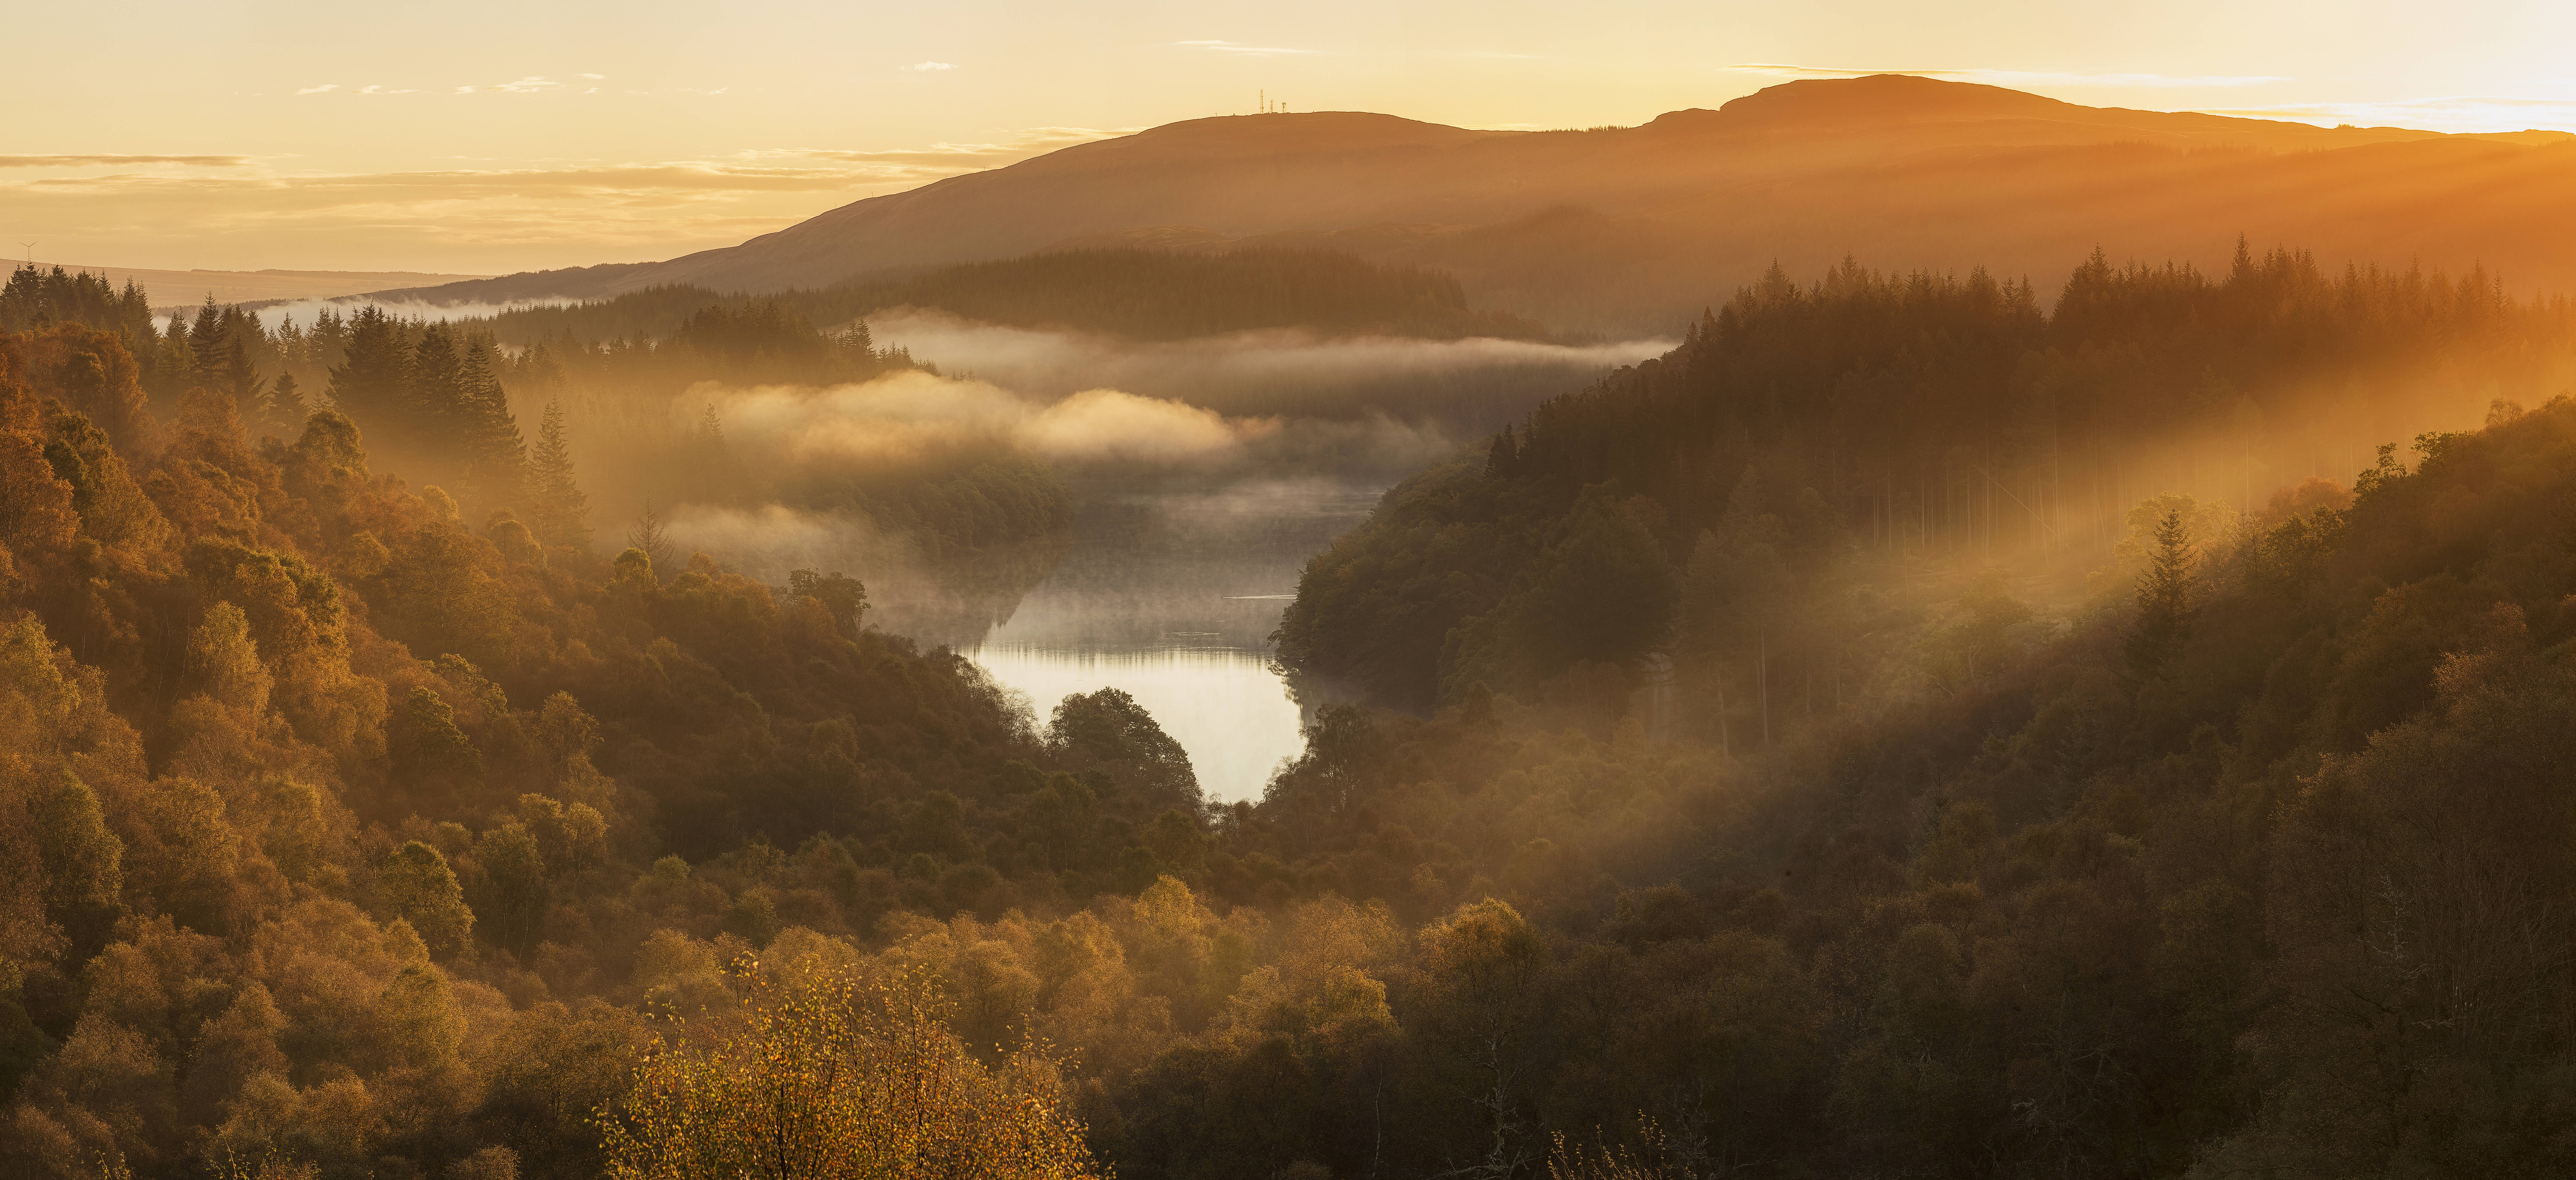
landscape, nature, wilderness, mountain, cloud, fog, sunrise, sunset, mist, sunlight, morning, hill, dawn, valley, mountain range, dusk, evening, autumn, weather, cool image, plateau, canon6d, scotland, i, loch, sunbeams, morningmist, ef70200mmf28lisiiusm, trossachs, lochdrunkie, sunbeam, atmospheric phenomenon, mountainous landforms